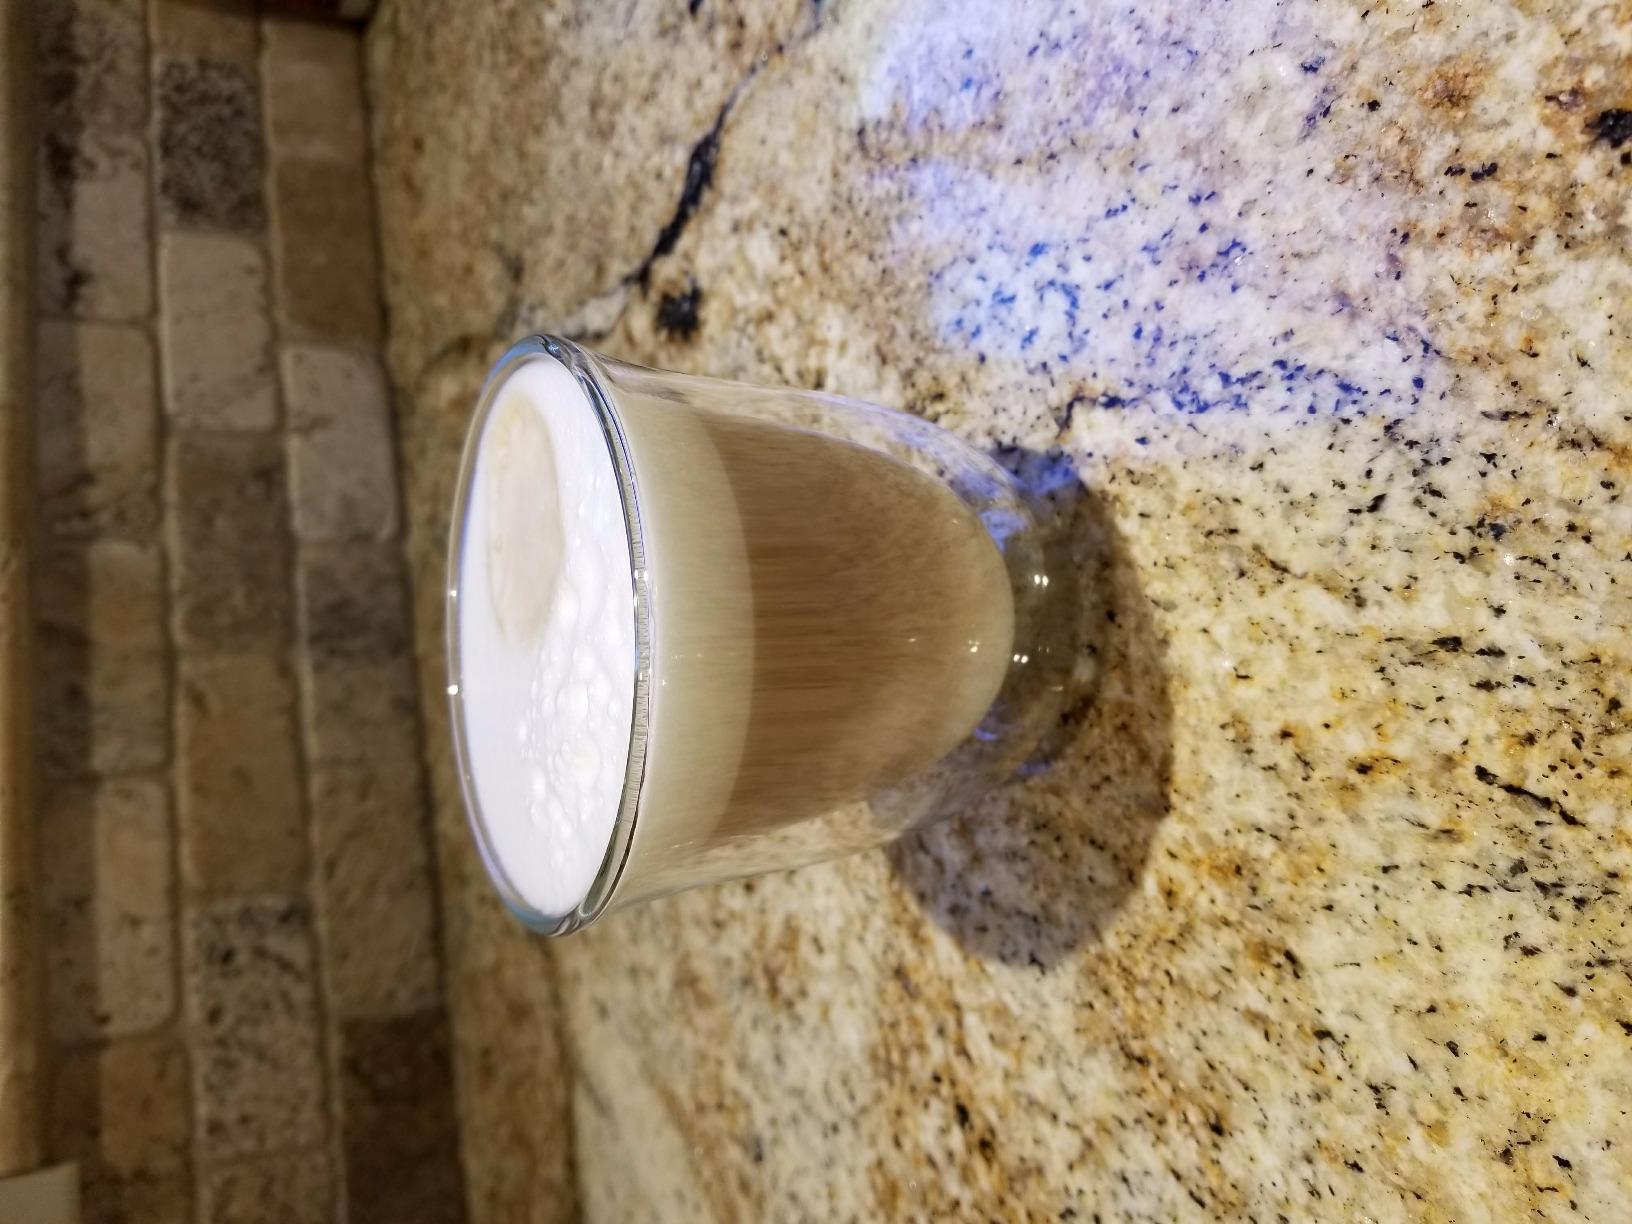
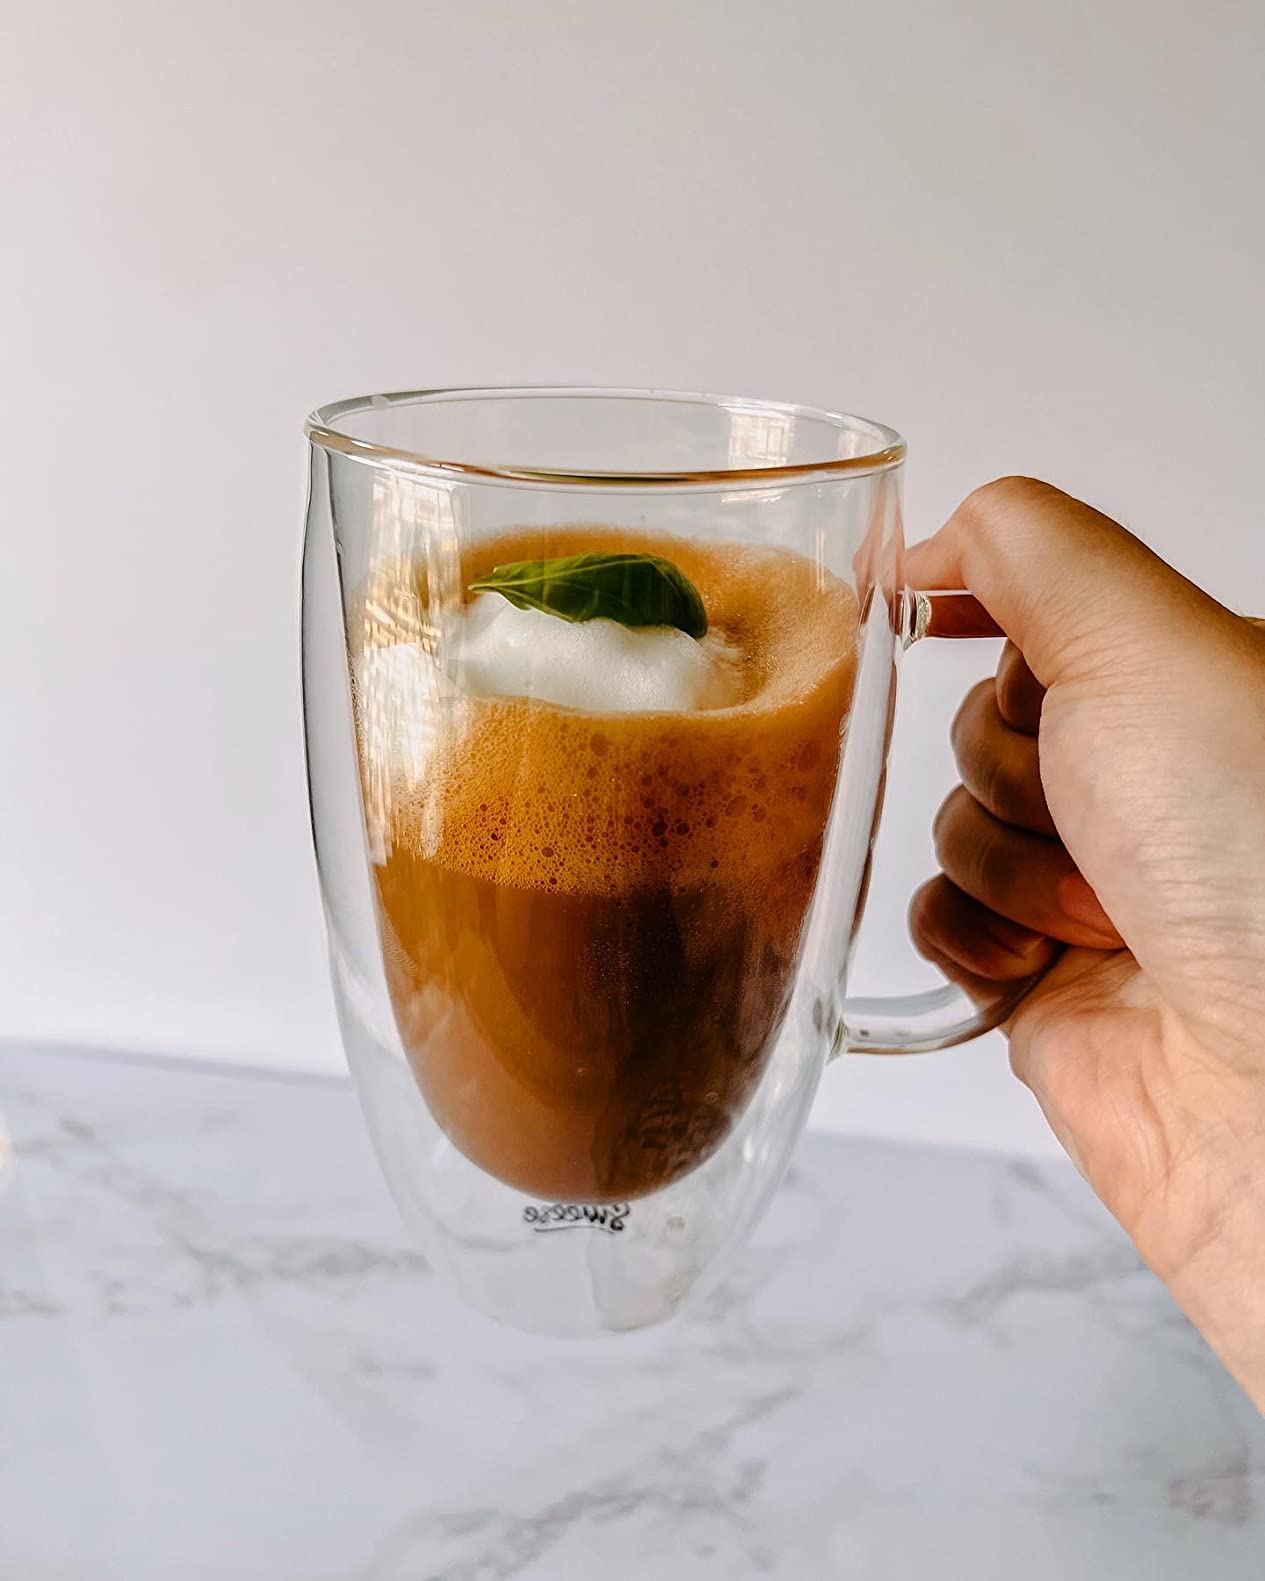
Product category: items_mug
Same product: no